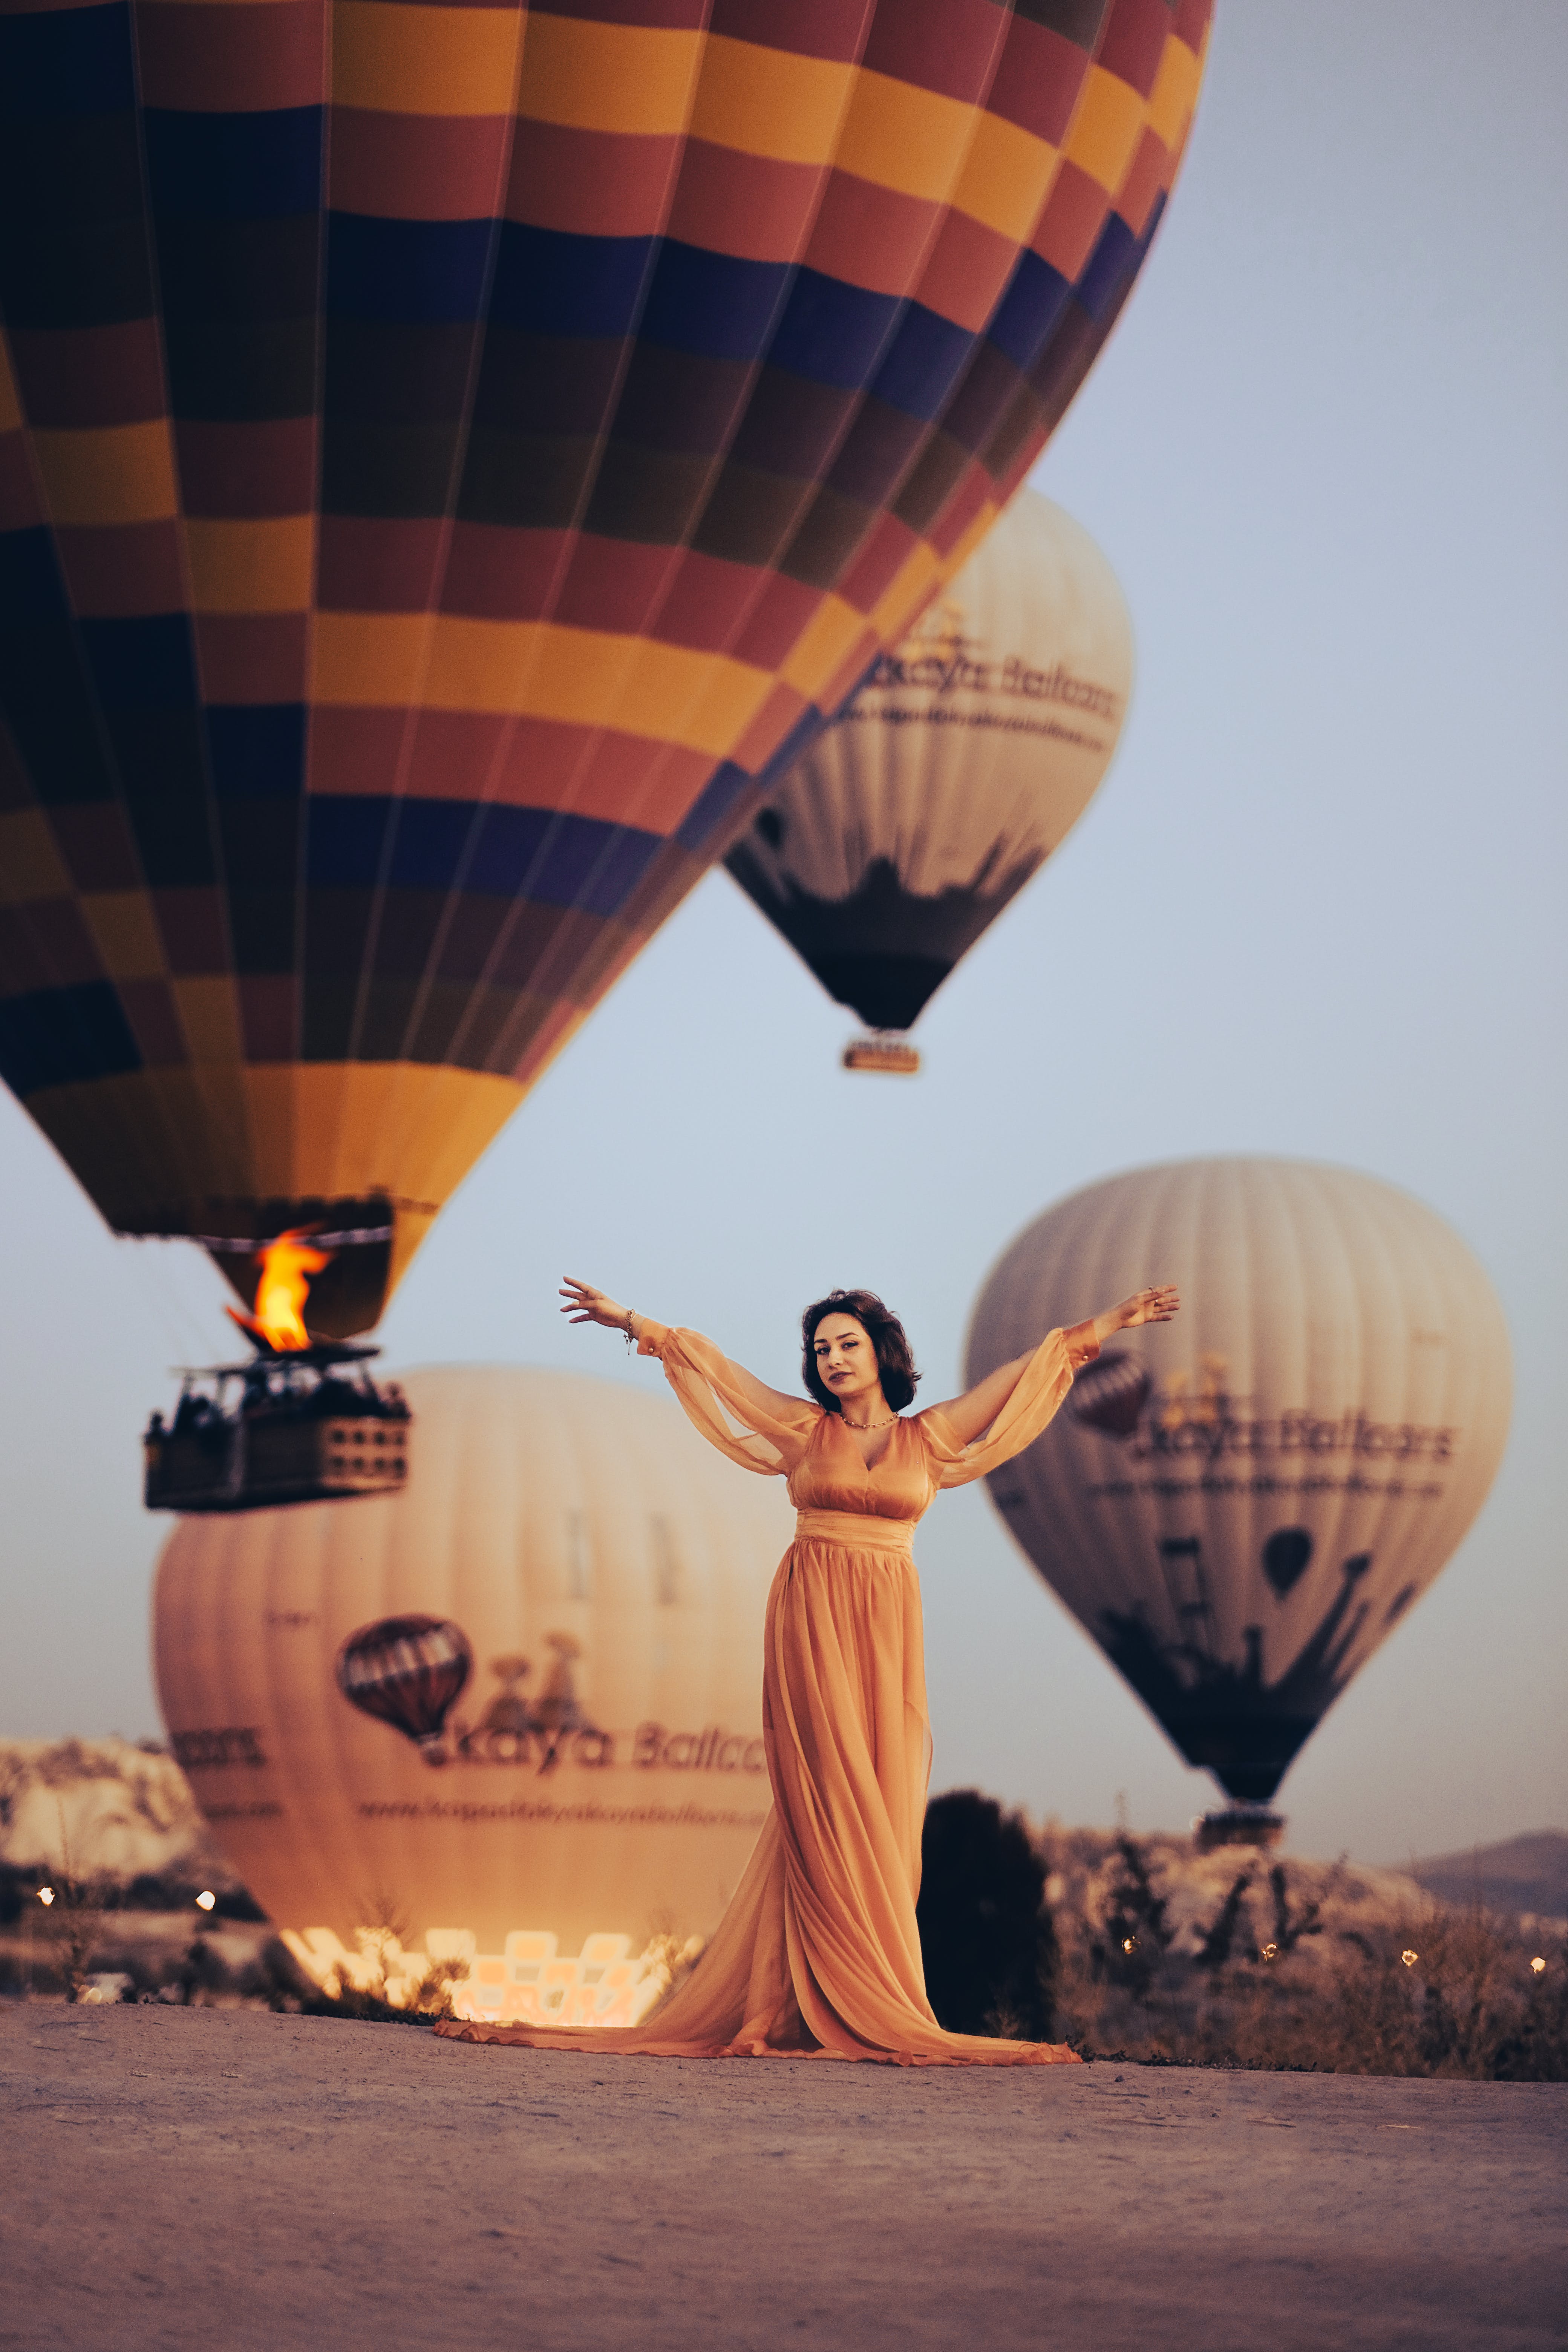
woman, aerostat, hot air ballooning, photograph, sky, hot air balloon, light, balloon, natural environment, lighting, mode of transport, air travel, orange, sunlight, travel, leisure, fun, morning, happy, recreation, summer, people, Tints and shades, landscape, air sports, horizon, aircraft, stock photography, art, flash photography, party supply, heat, transport, magenta, evening